Michelle Carey (athlete)

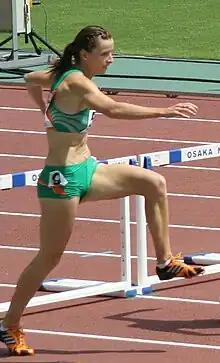
Carey in Osaka, 2007

Michelle Carey (now Parker) (born 20 March 1981) is an Irish athlete who competed at the 2012 Summer Olympics in the Women's 4 × 400 metres relay. The team lost out in the first round. She specialises in the 400 metres hurdles and represented Ireland in that event at the World Championships in Athletics in 2007 and 2009.